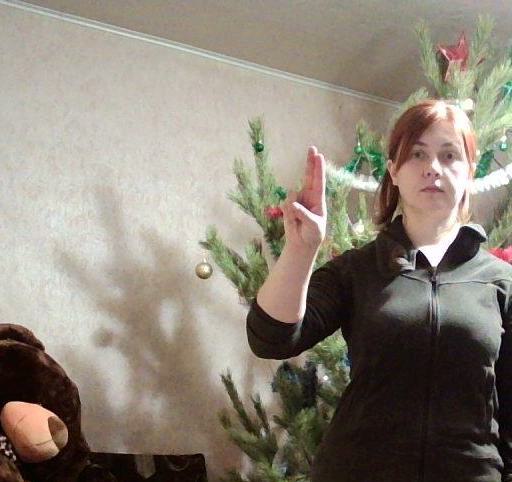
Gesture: two_up